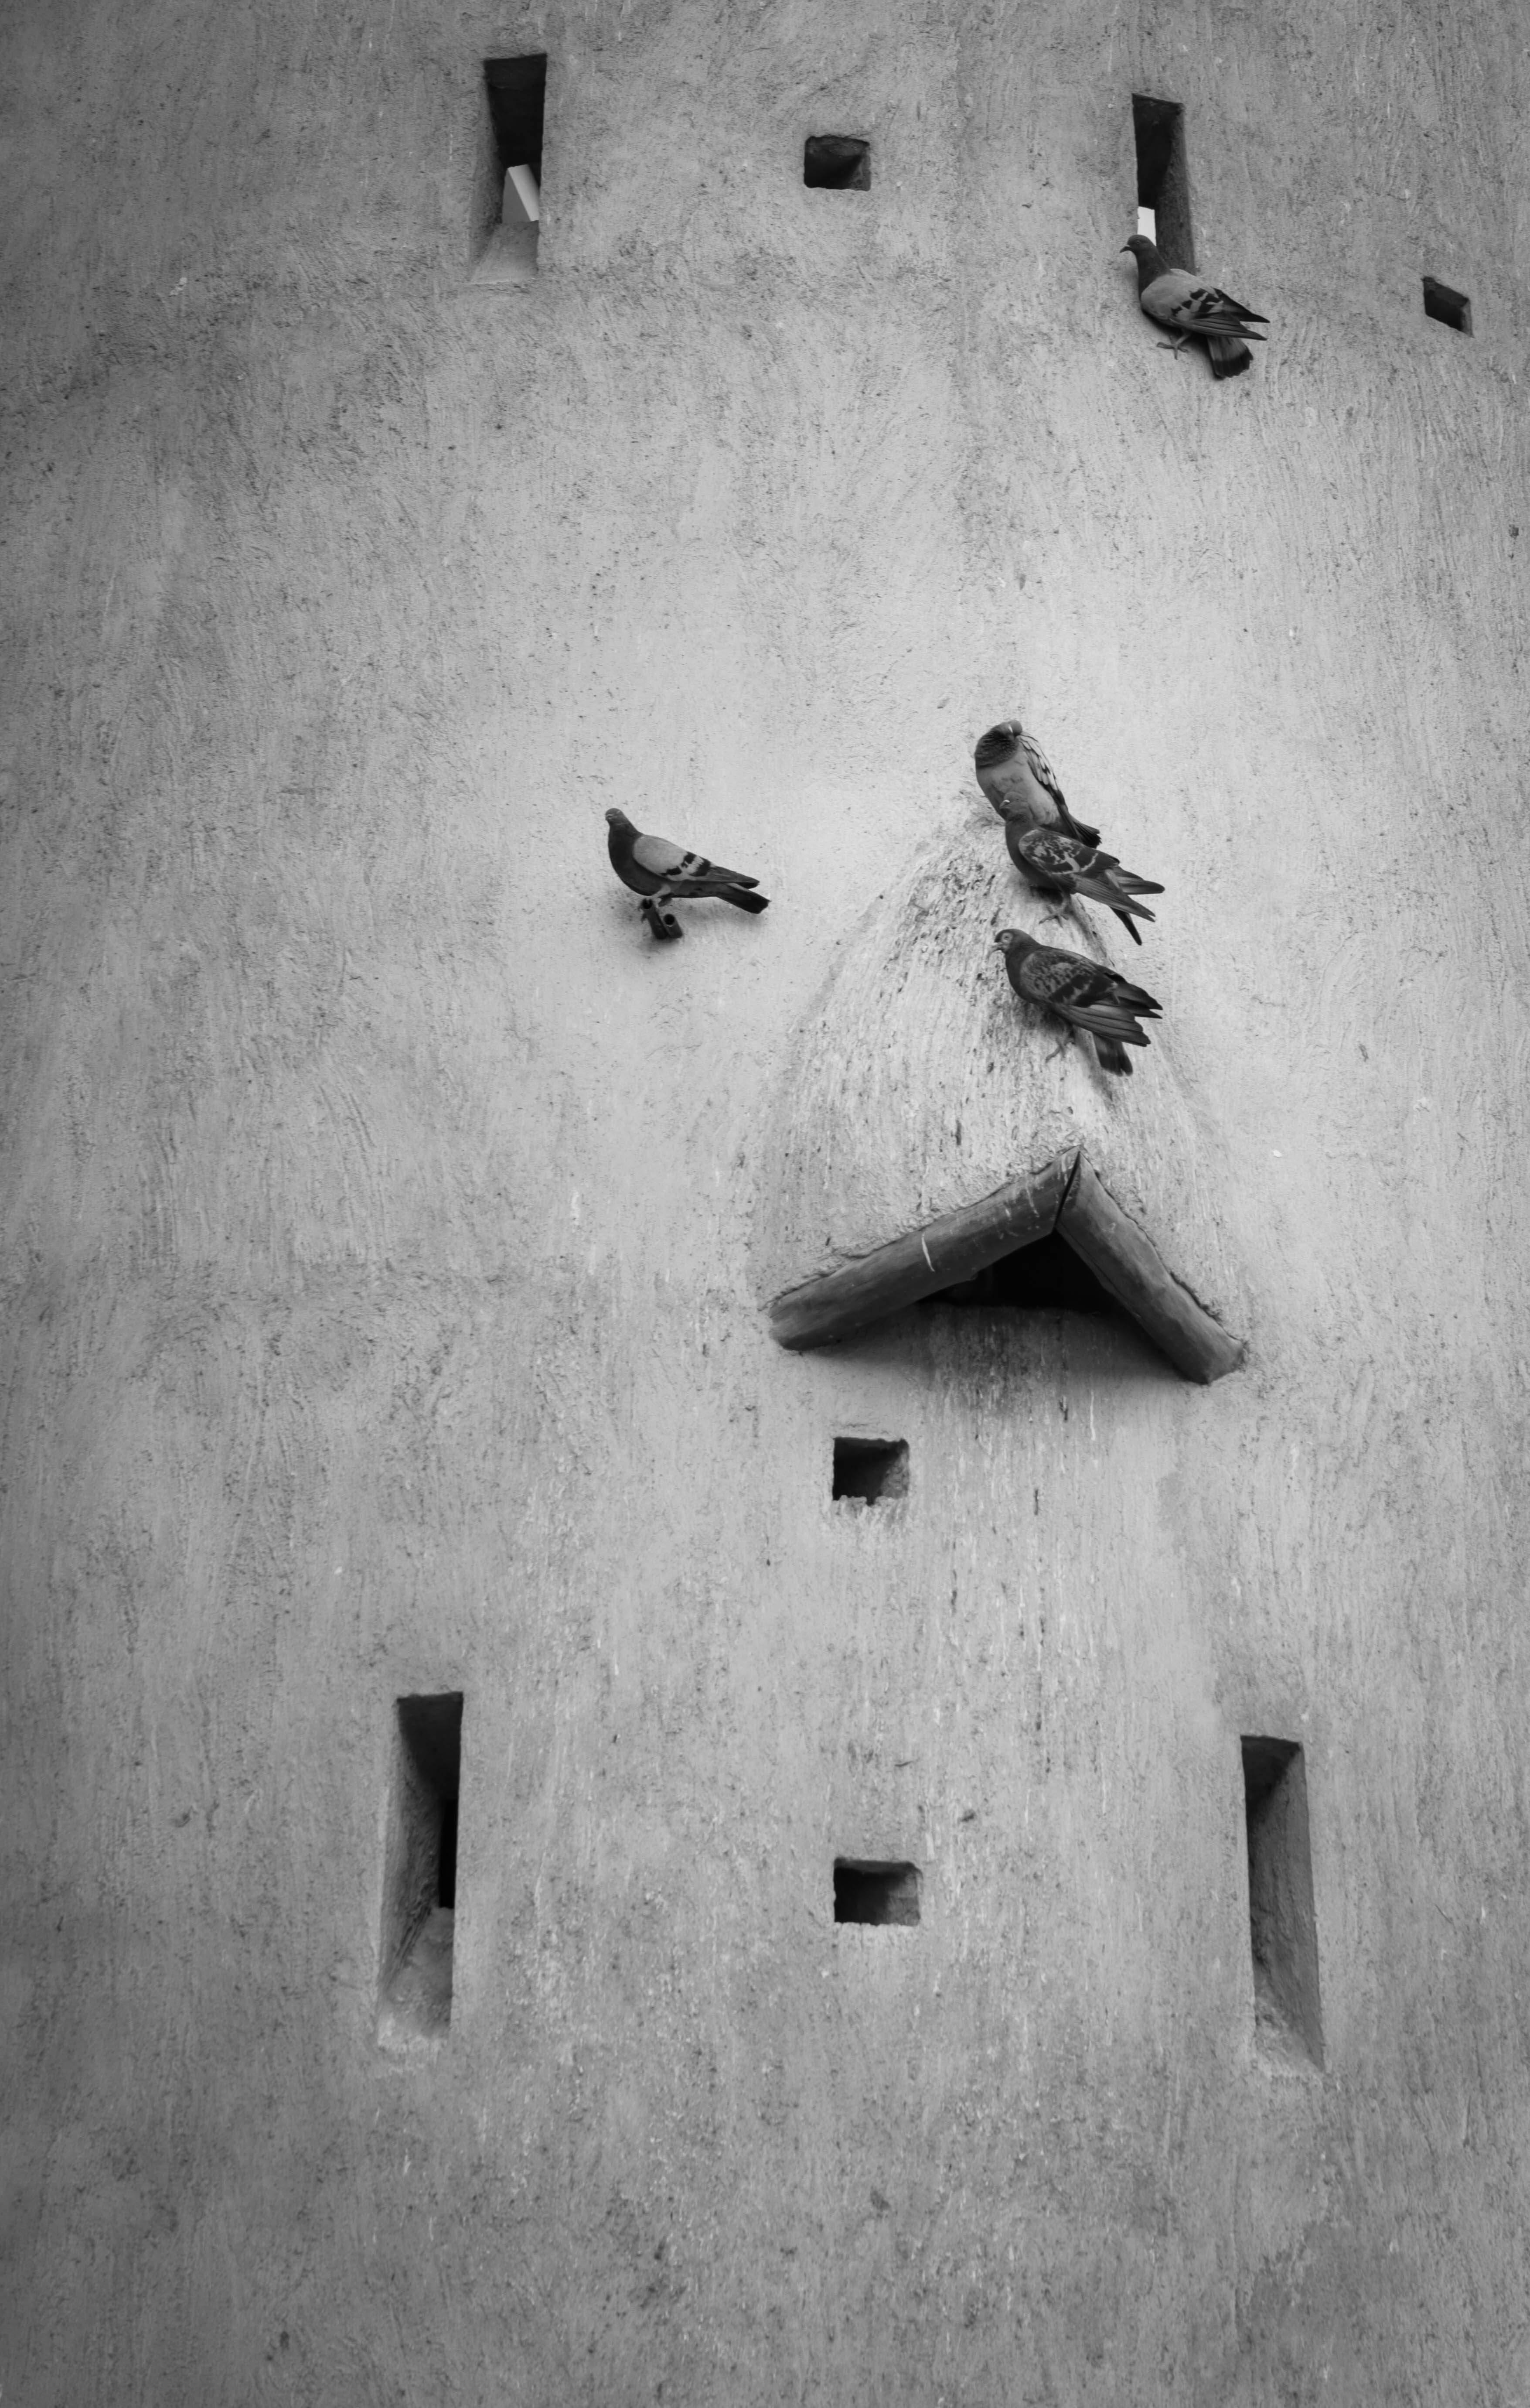
white, black, photograph, black and white, monochrome photography, monochrome, wall, footwear, shoe, photography, stock photography, still life photography, concrete, style, cement, art